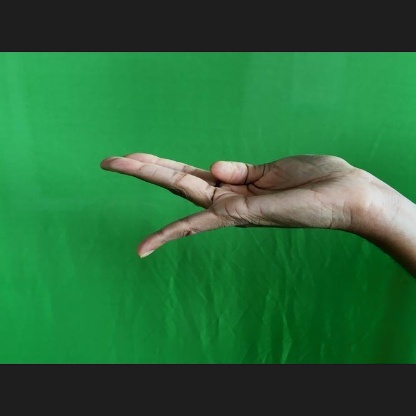
Mudra: Chaturam